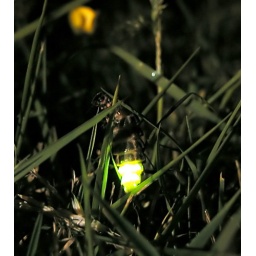
A female glow worm (lampyris noctiluca) in the grass in Loudwater, Bucks